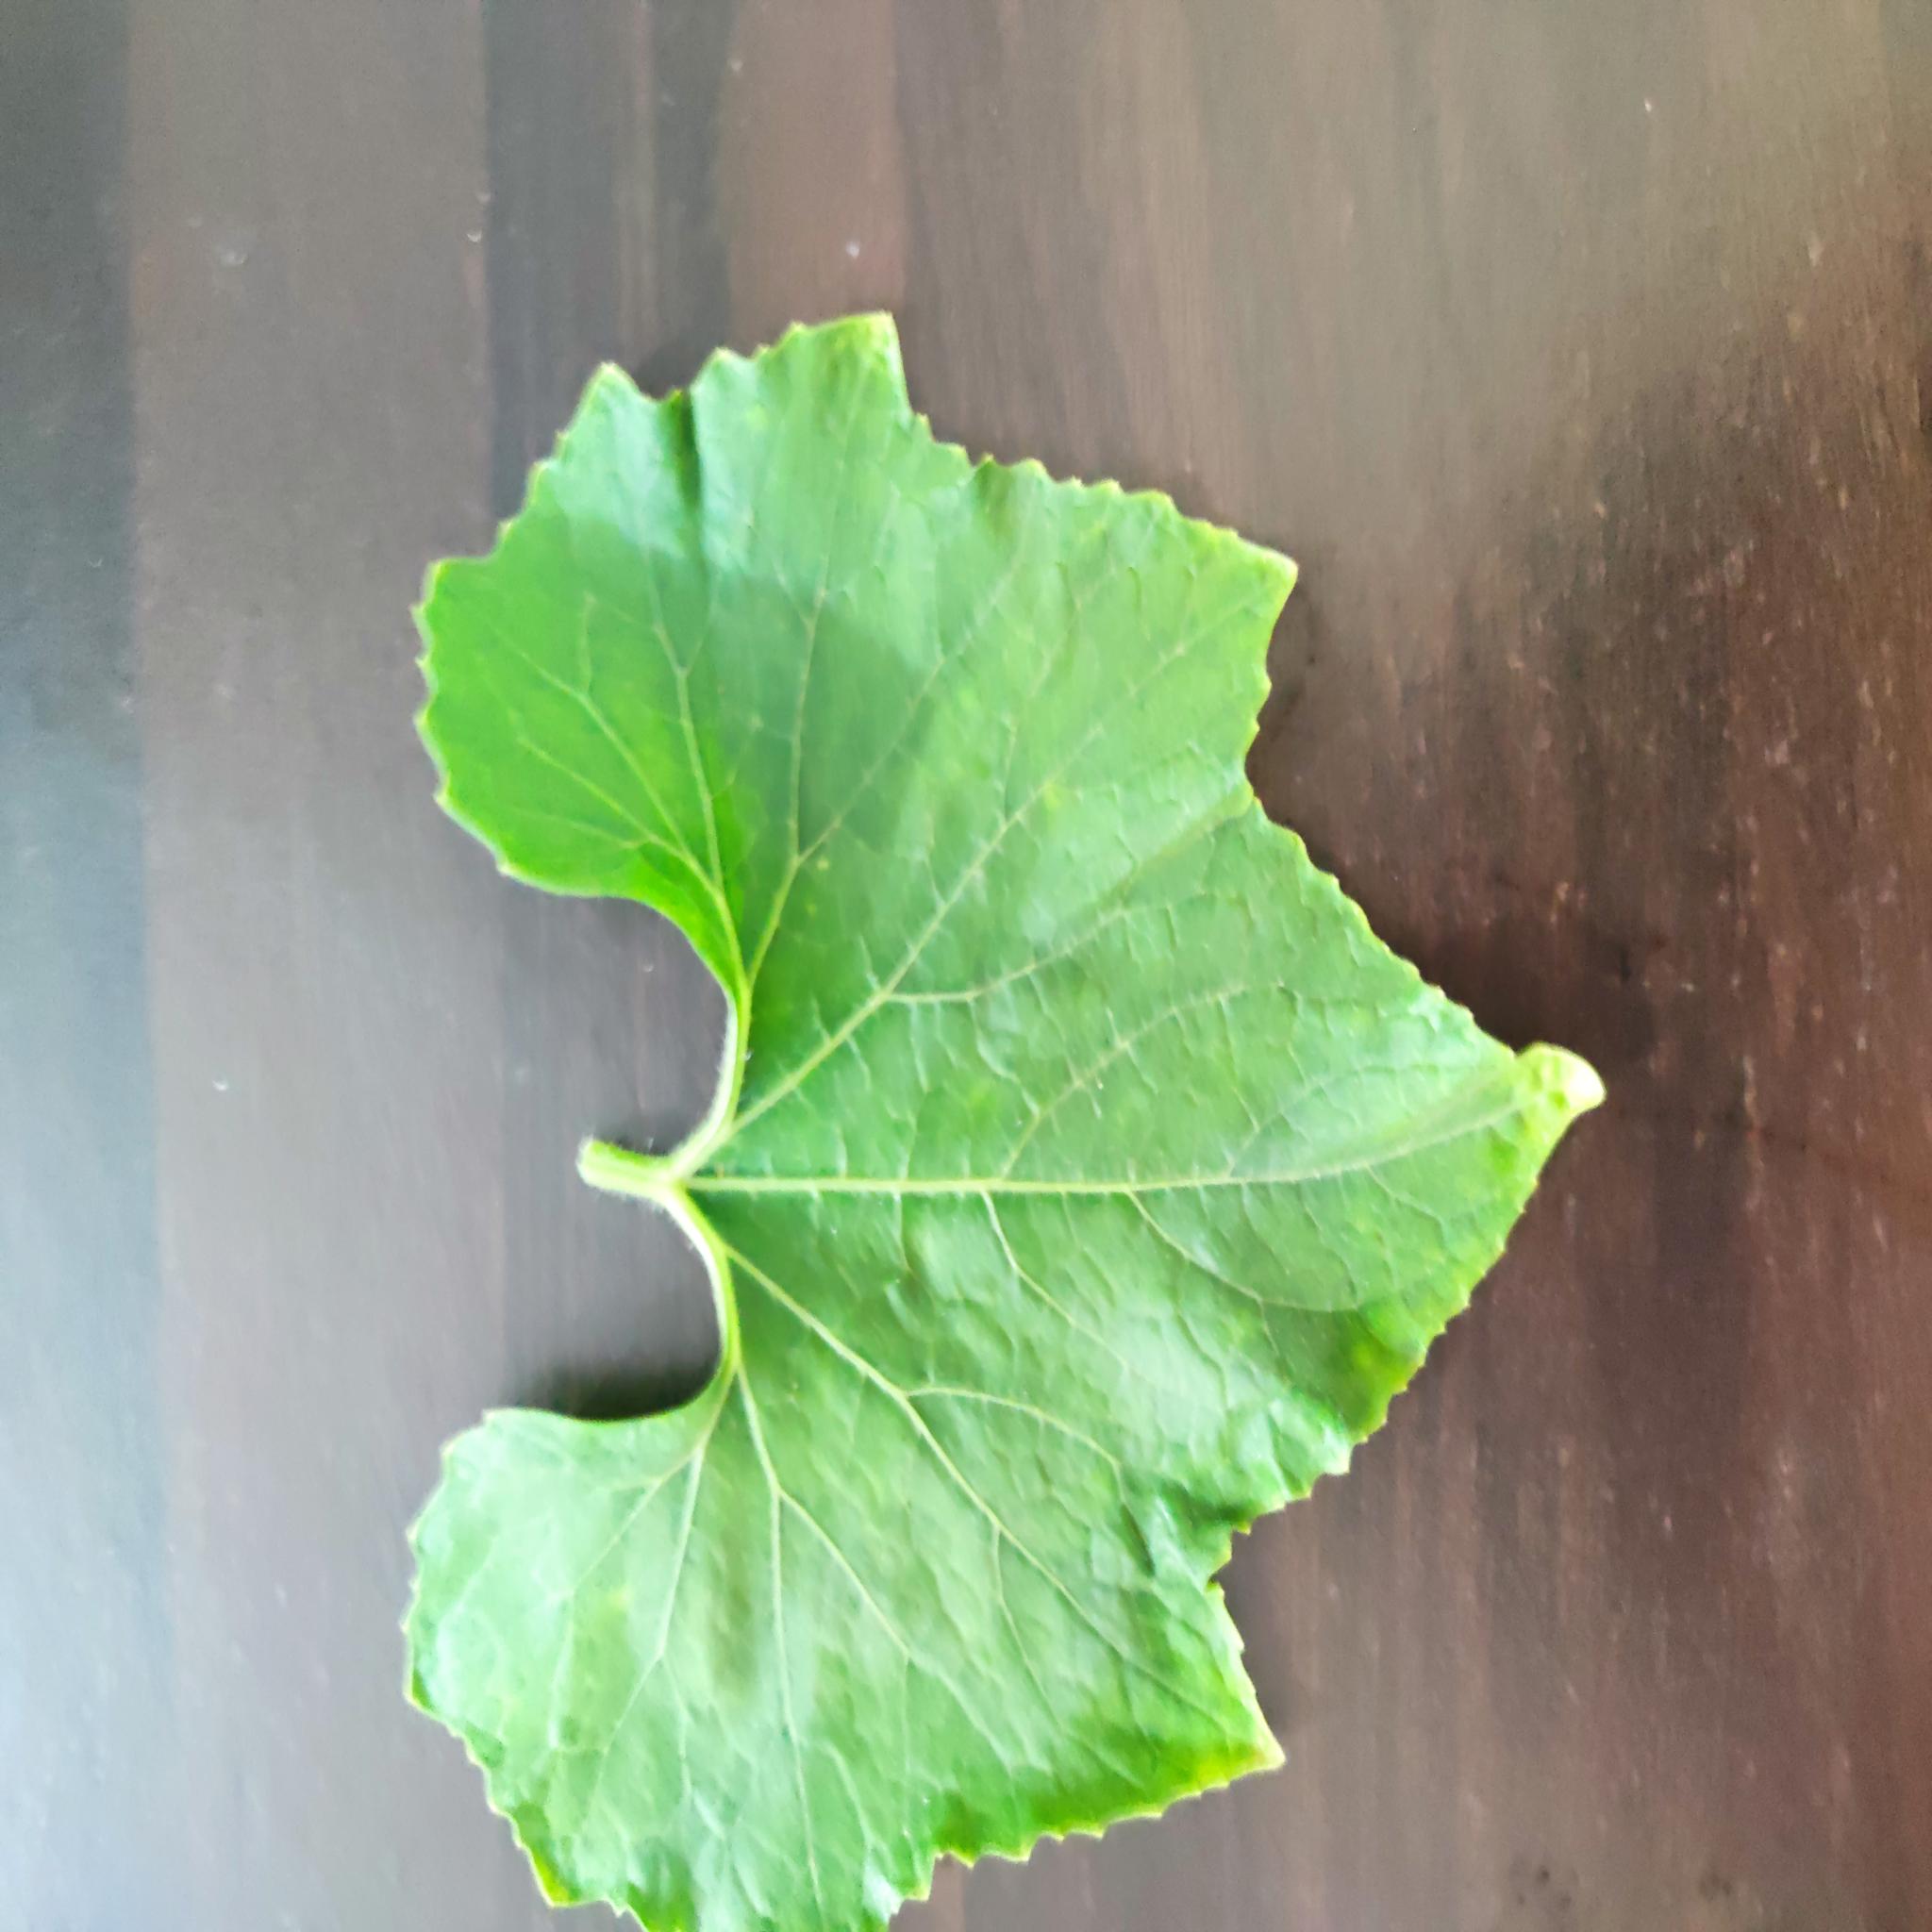
Label: Healthy